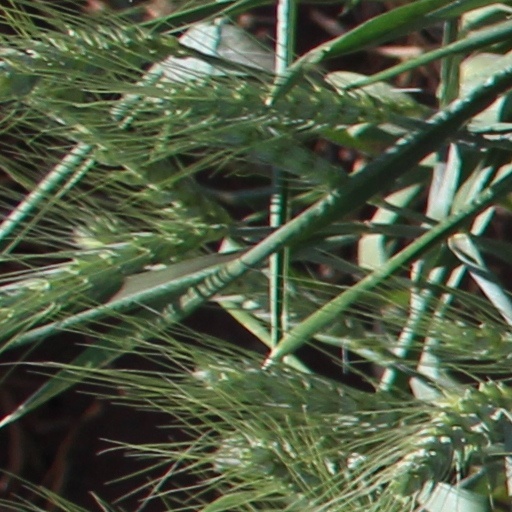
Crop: wheat